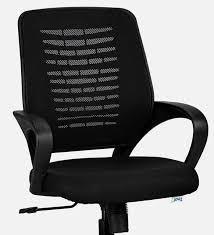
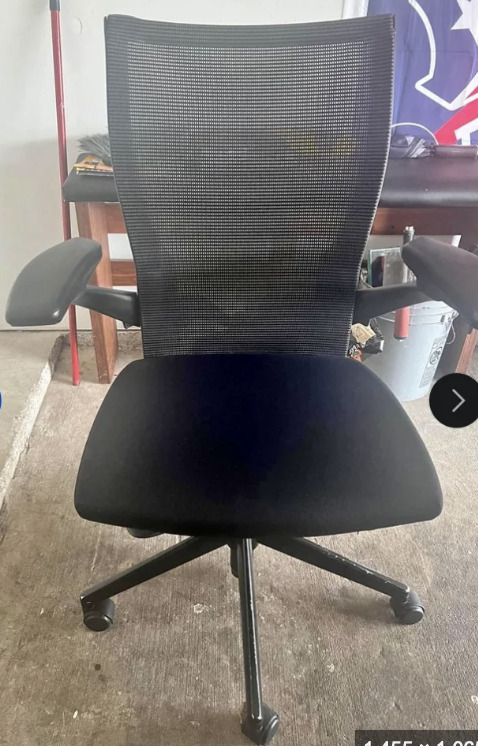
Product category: items_chair
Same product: no